Paleontology in Missouri

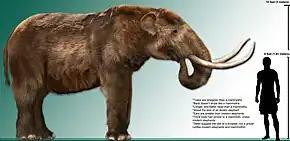
Life restoration of "M. americanum".

Pennsylvanian life of Missouri included fairly abundant ammonoids, relatively uncommon "Archimedes" screws, obriculoid brachiopods, abundant branching bryozoans, abundant lacy bryozoans, conodonts, tabulate corals, tetracorals, abundant crinoids, abundant fusulinids, nautiloids, fairly abundant pelecypods, and fairly abundant trilobites. The Pennsylvanian nautiloids of Missouri mostly had coiled shells but some forms were straight. Their remains are most common in the west-central region of the state. Pennsylvanian marine vertebrate life included armored fishes. On land, the Pennsylvanian plant life of Missouri included ferns, reeds, rushes, and scale trees. The rich flora left abundant plant fossils ranging from microscopic to large logs. Some of the state's early tetrapods left behind footprints that would later fossilize in the vicinity of Kansas City. The sea covering Missouri was gradually filled in by sediments eroded off mountains to the east. Missouri was no longer covered by the sea by the end of the Carboniferous.